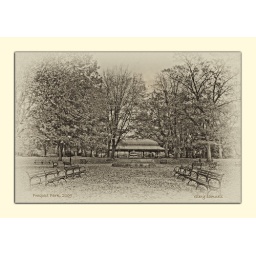
building with trees in antique